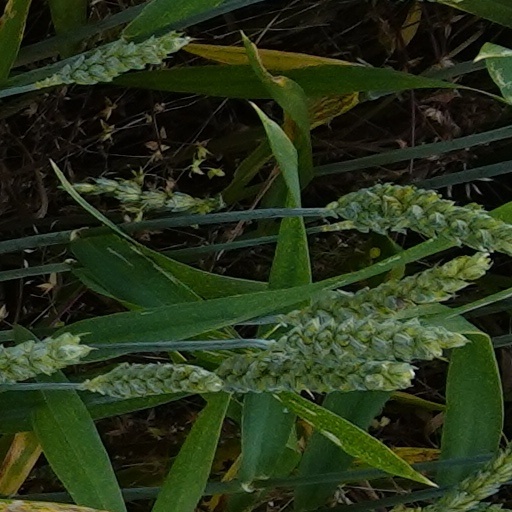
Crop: wheat